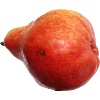
Label: Pear Red 1